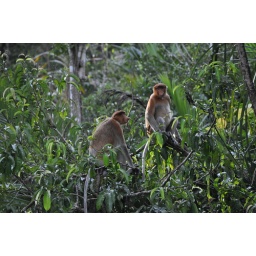
Two female Proboscis Monkeys in the trees along the river.